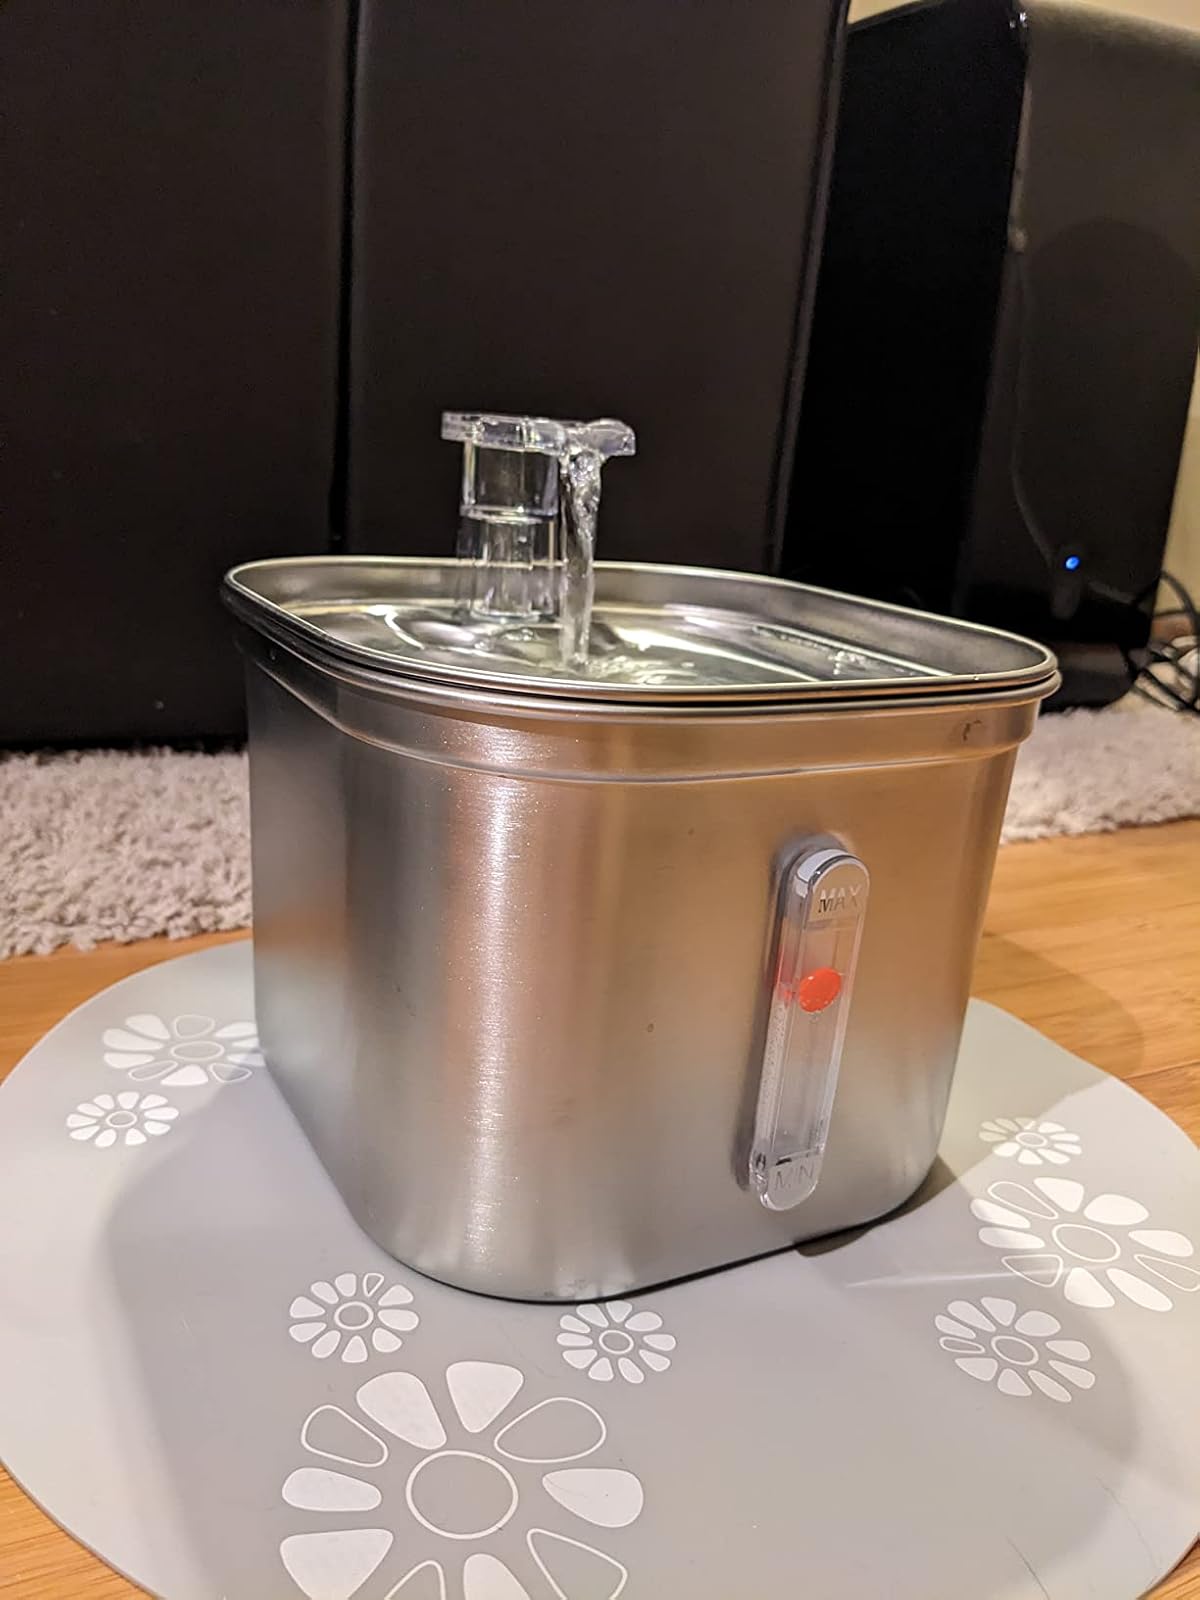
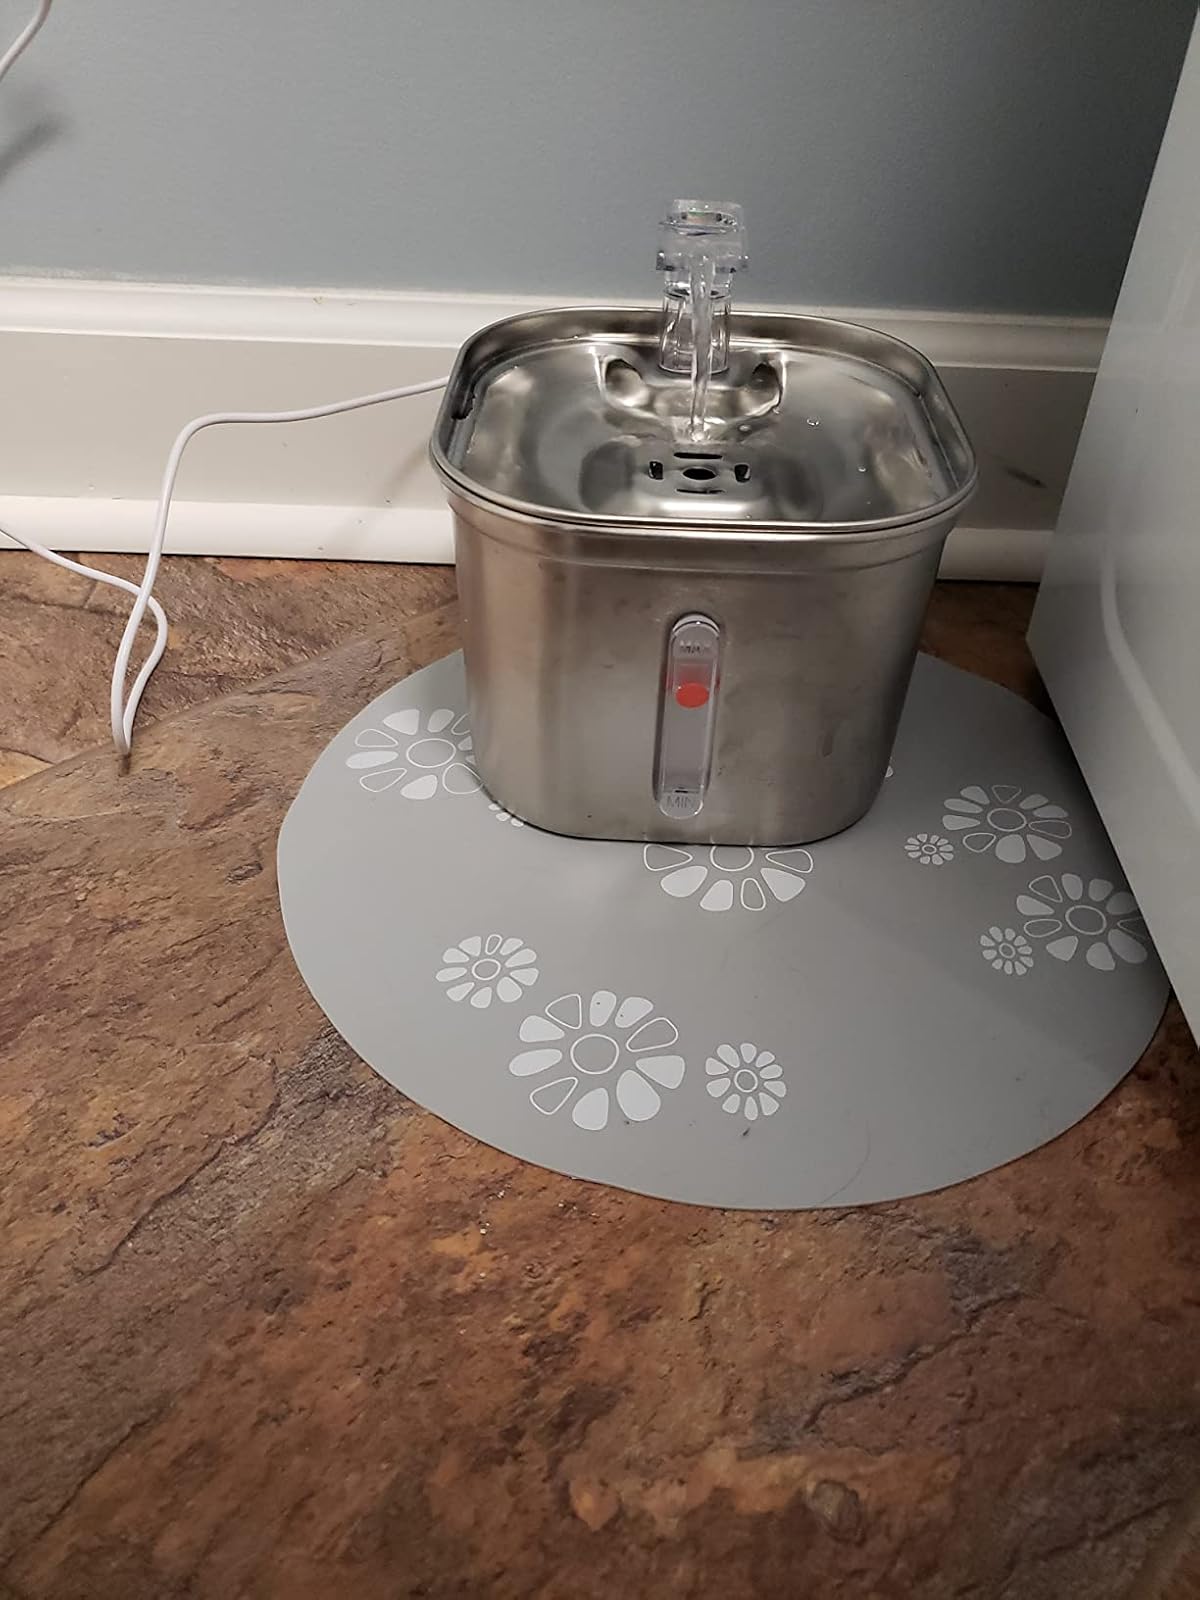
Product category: items_bowl
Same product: yes